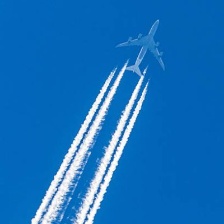
Cloud type: Contrail